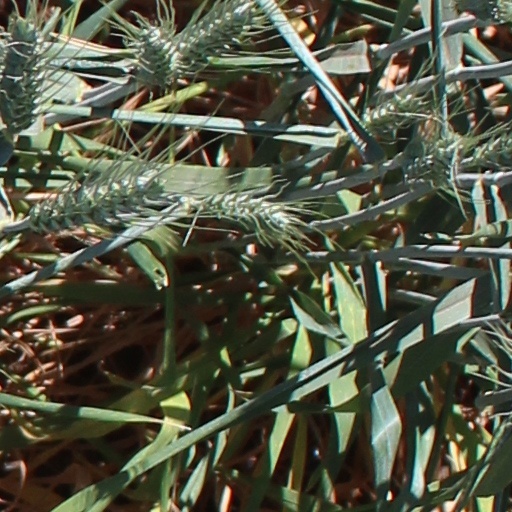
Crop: wheat